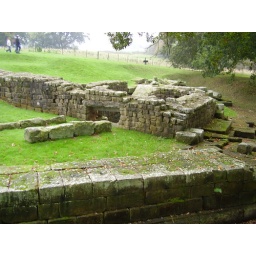
The remains of a tower watching over the bridge across the North Tyne.